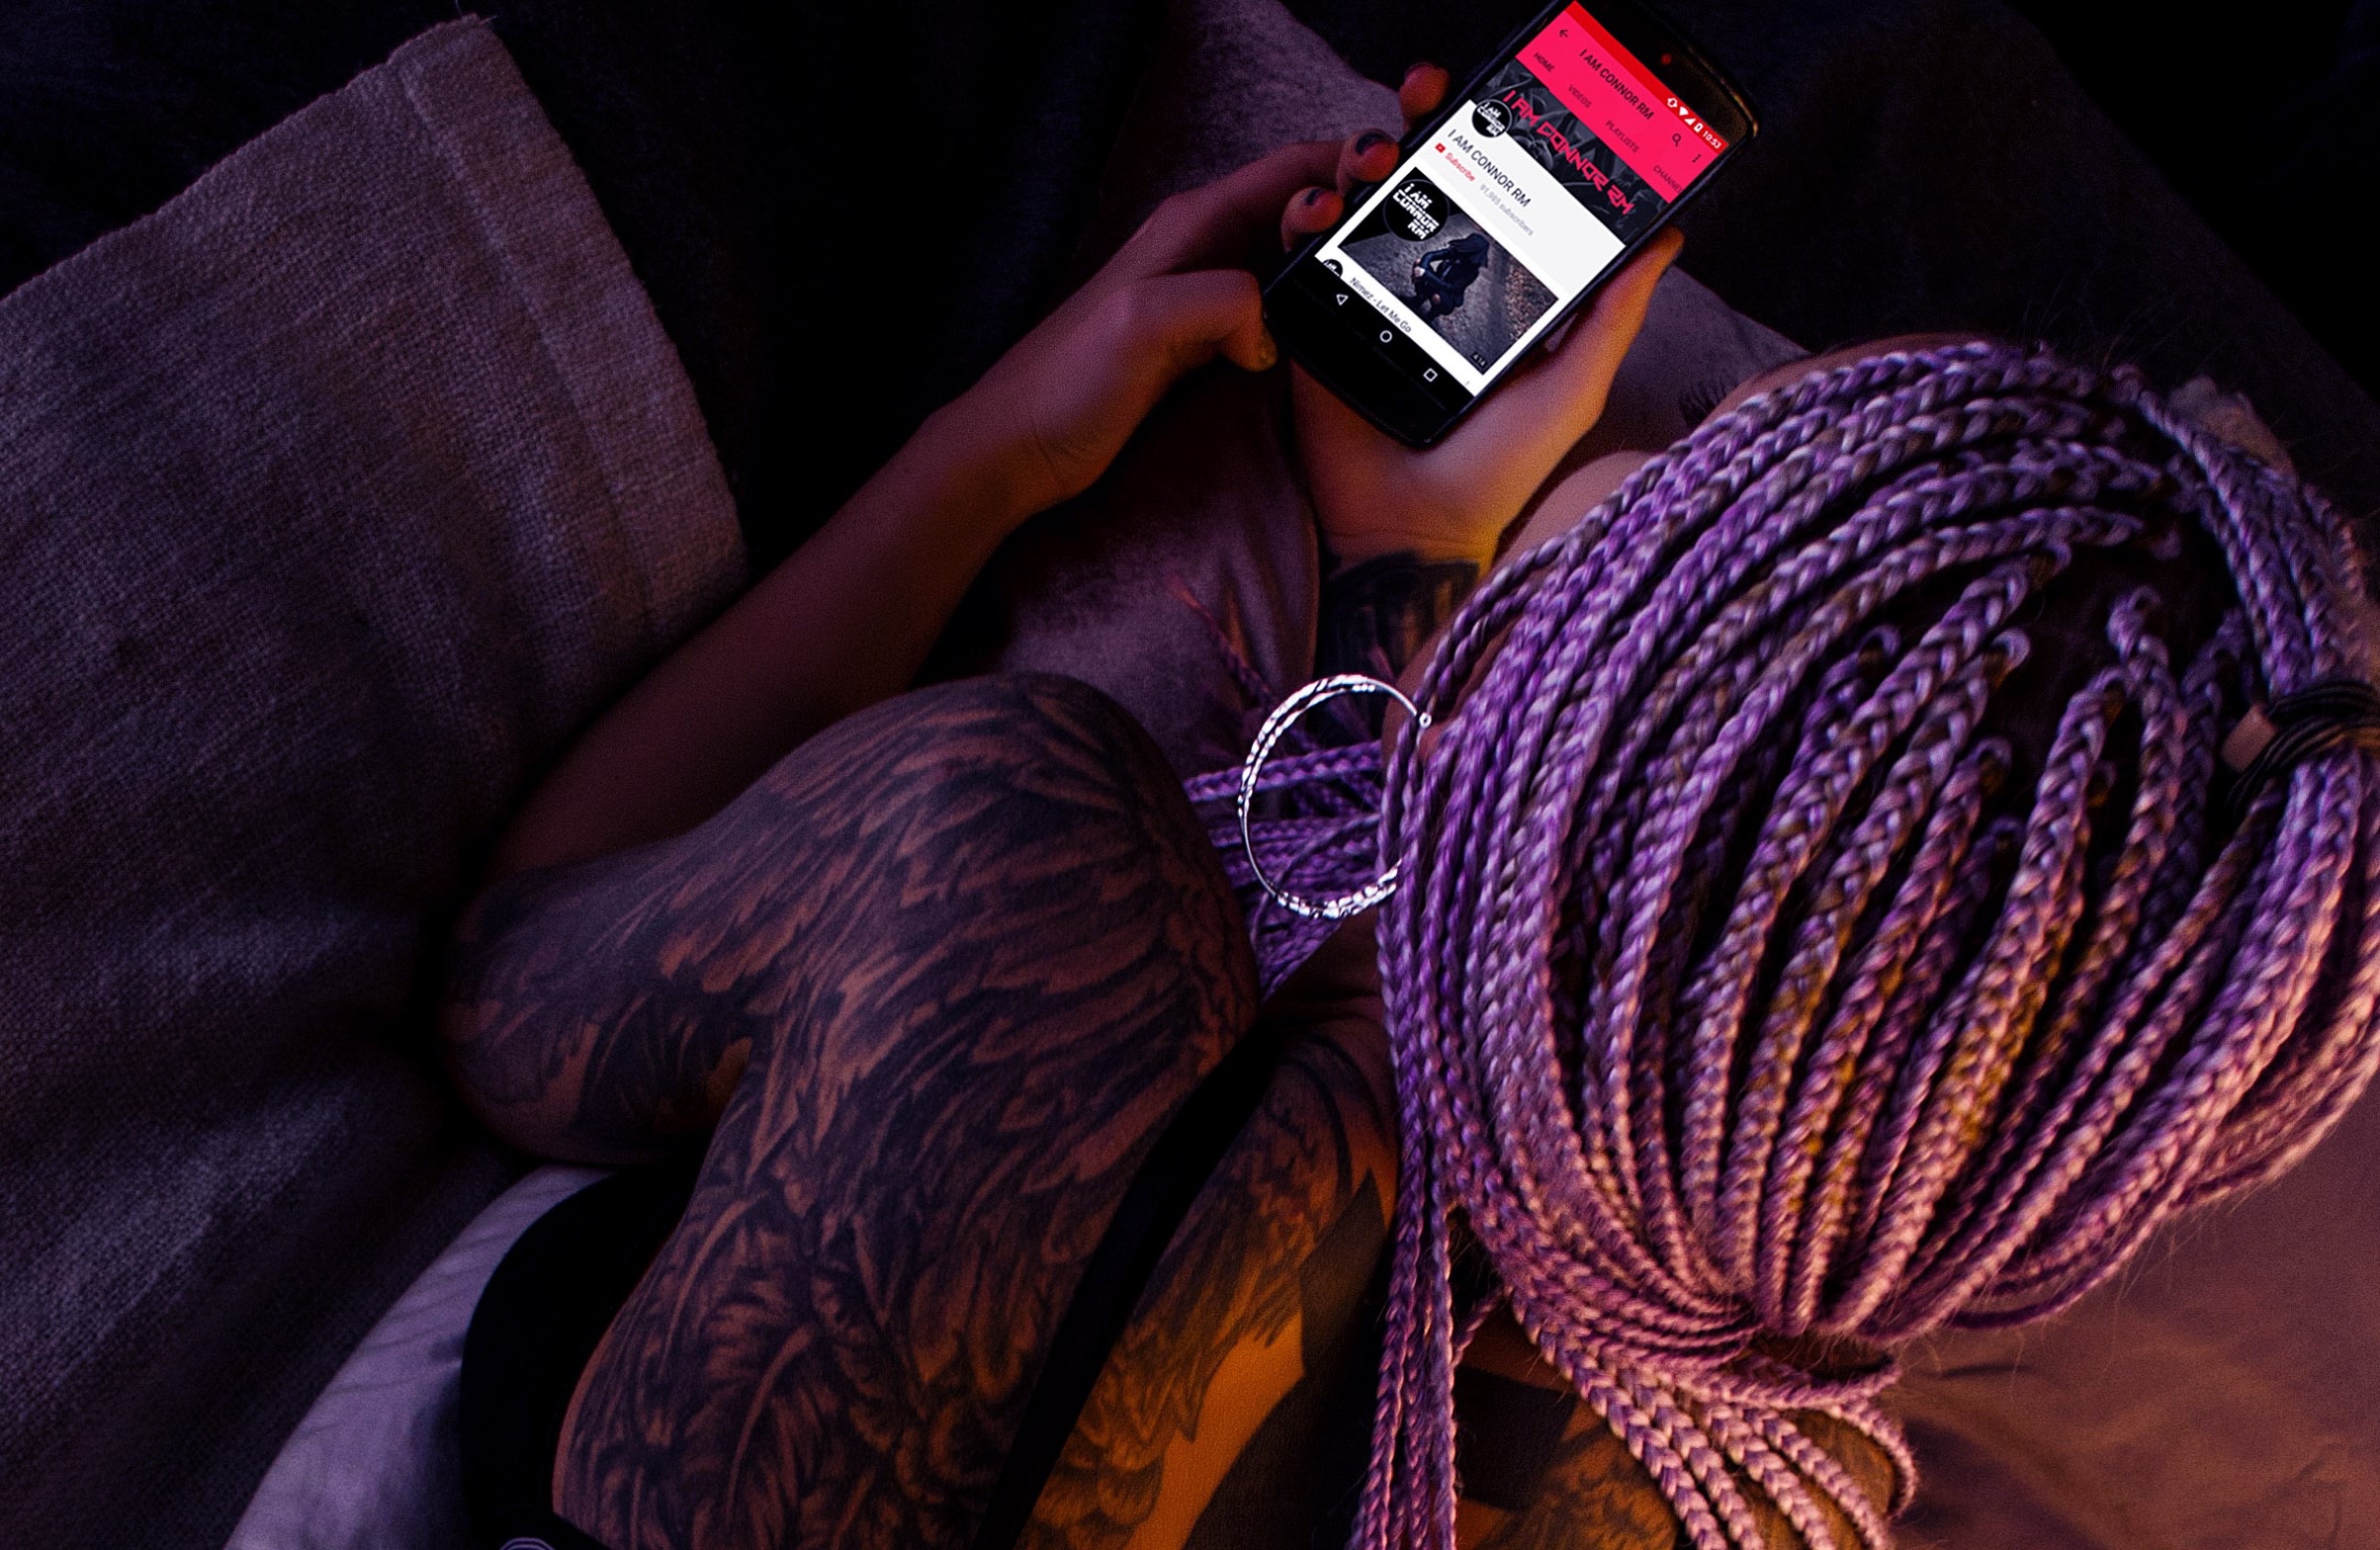
purple, color, blue, material, thread, close up, textile, violet, organ, macro photography